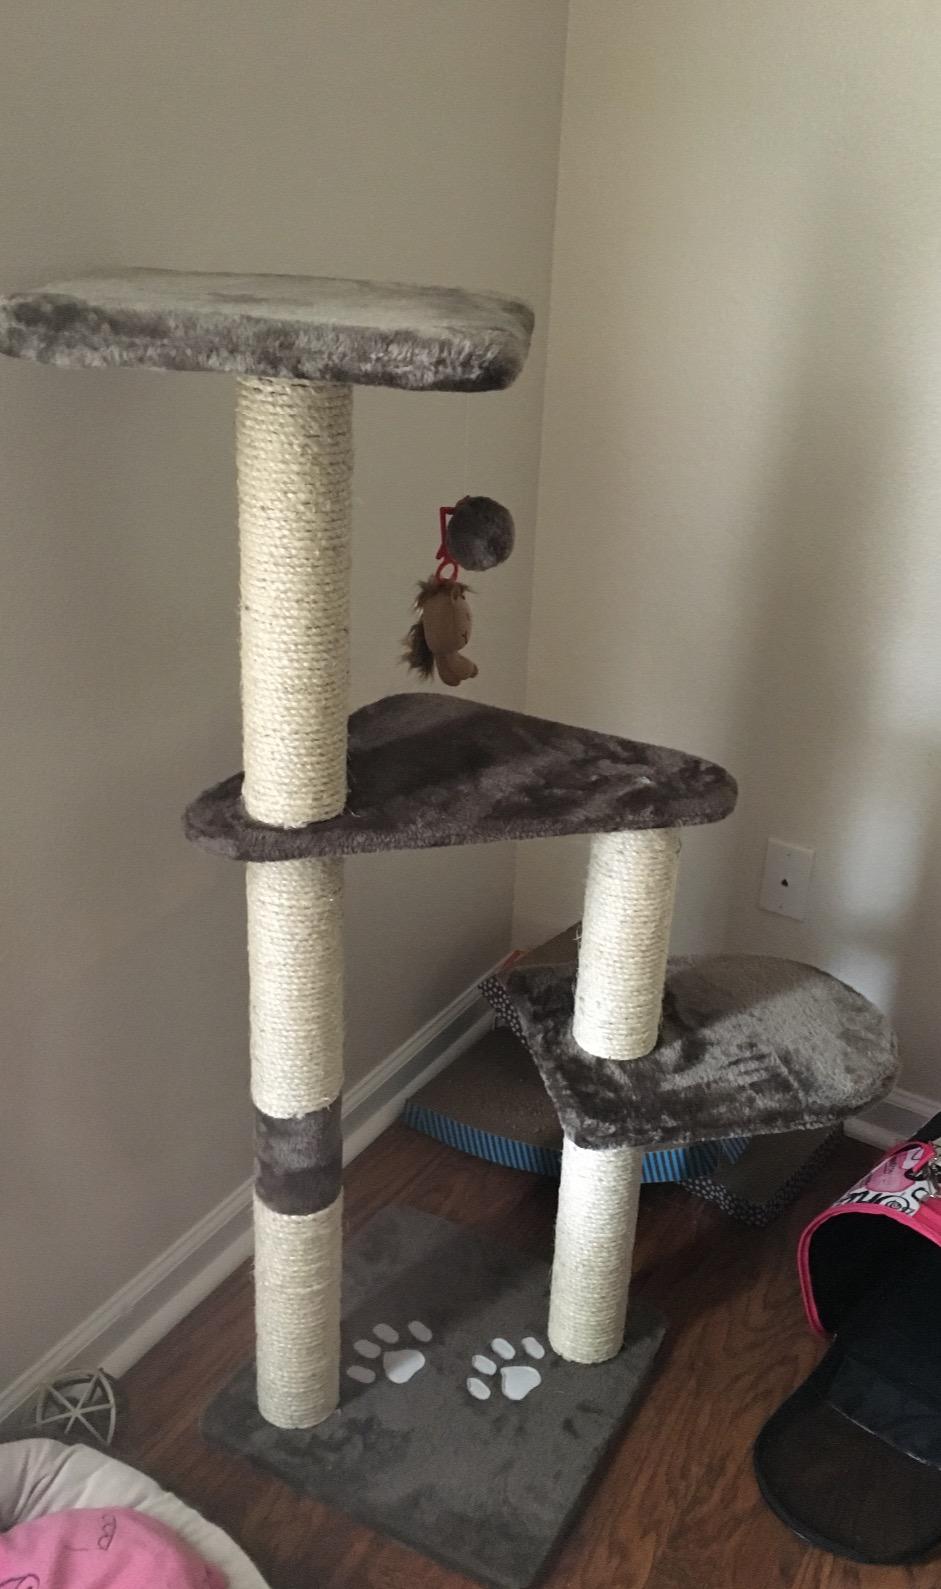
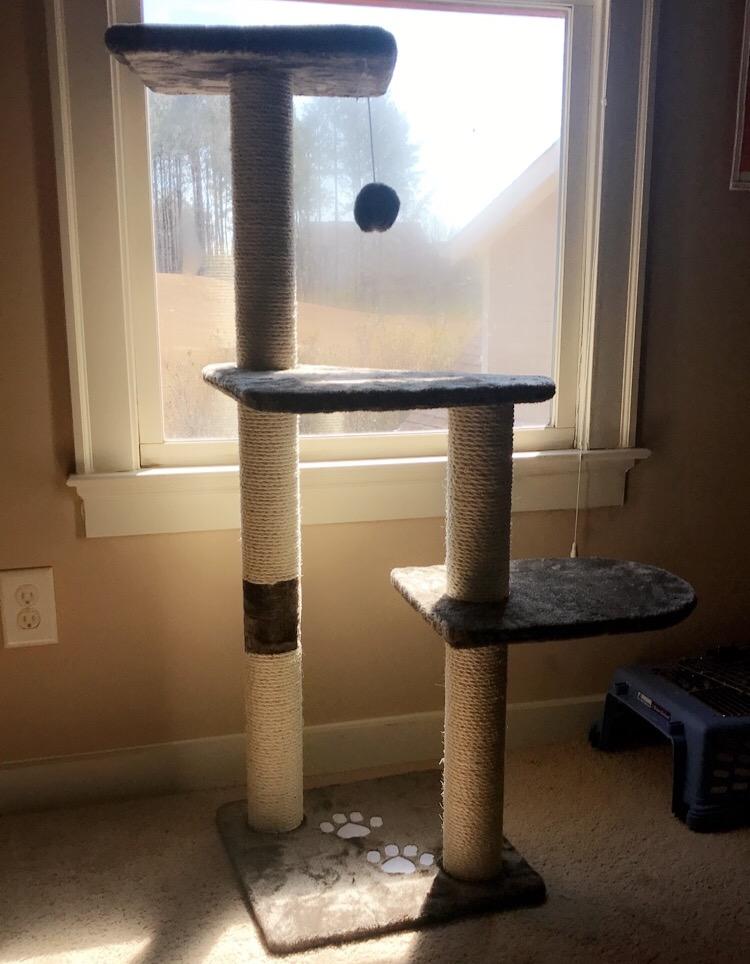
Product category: items_cat tree
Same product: yes